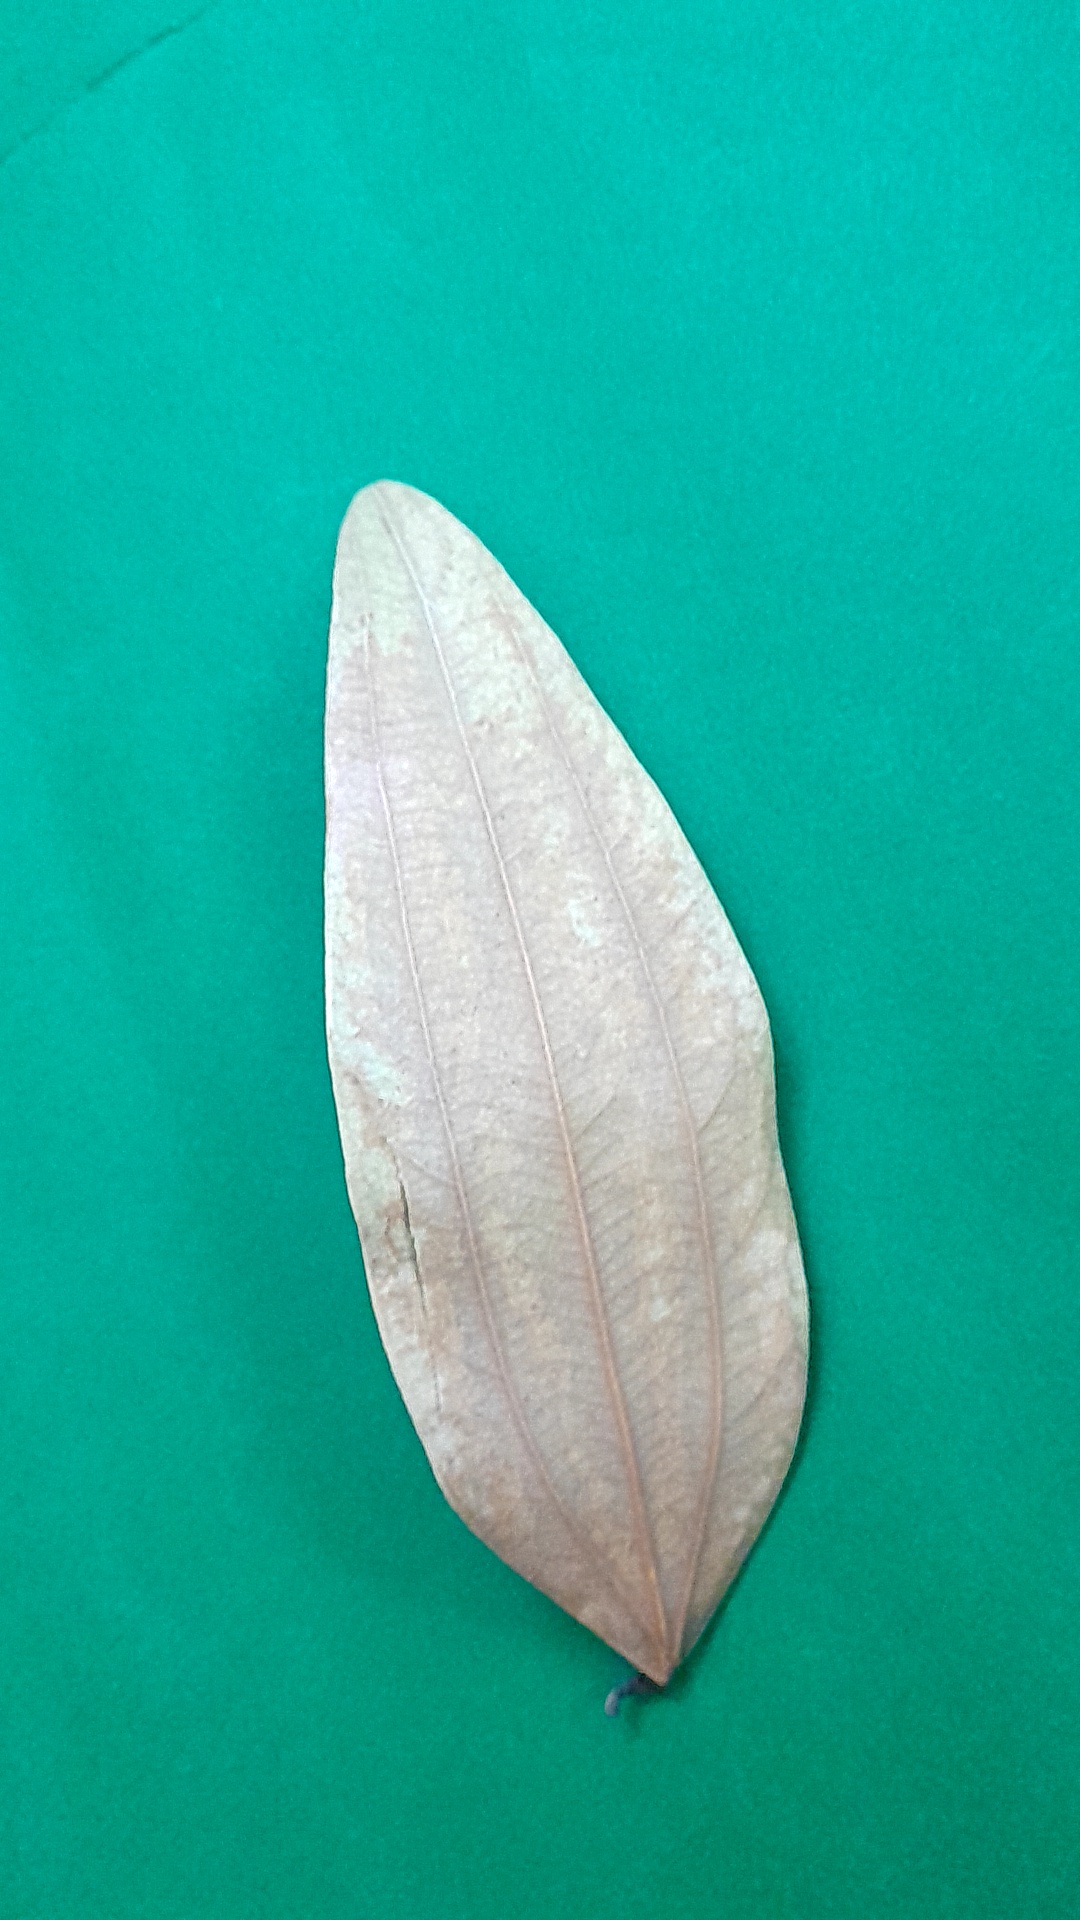
Label: Dry Leaf